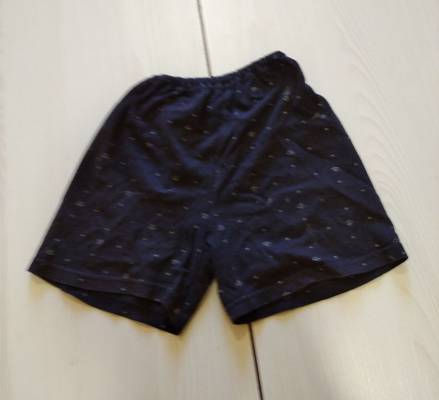
Waste category: clothes